Argoman the Fantastic Superman

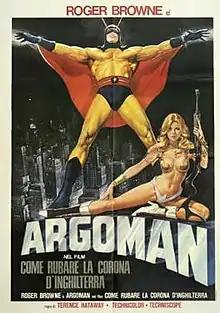
Theatrical release poster

Argoman the Fantastic Superman is a 1967 English-language Italian superhero-Eurospy film directed by Sergio Grieco. The film stars Roger Browne, as the eponymous superhero, and Dominique Boschero.